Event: Nepal Earthquake
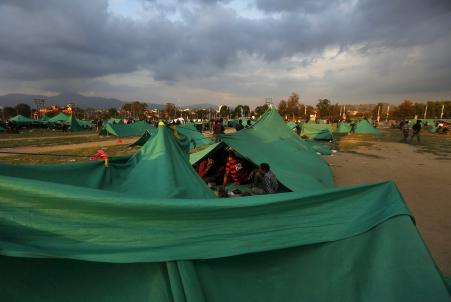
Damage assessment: no_damage